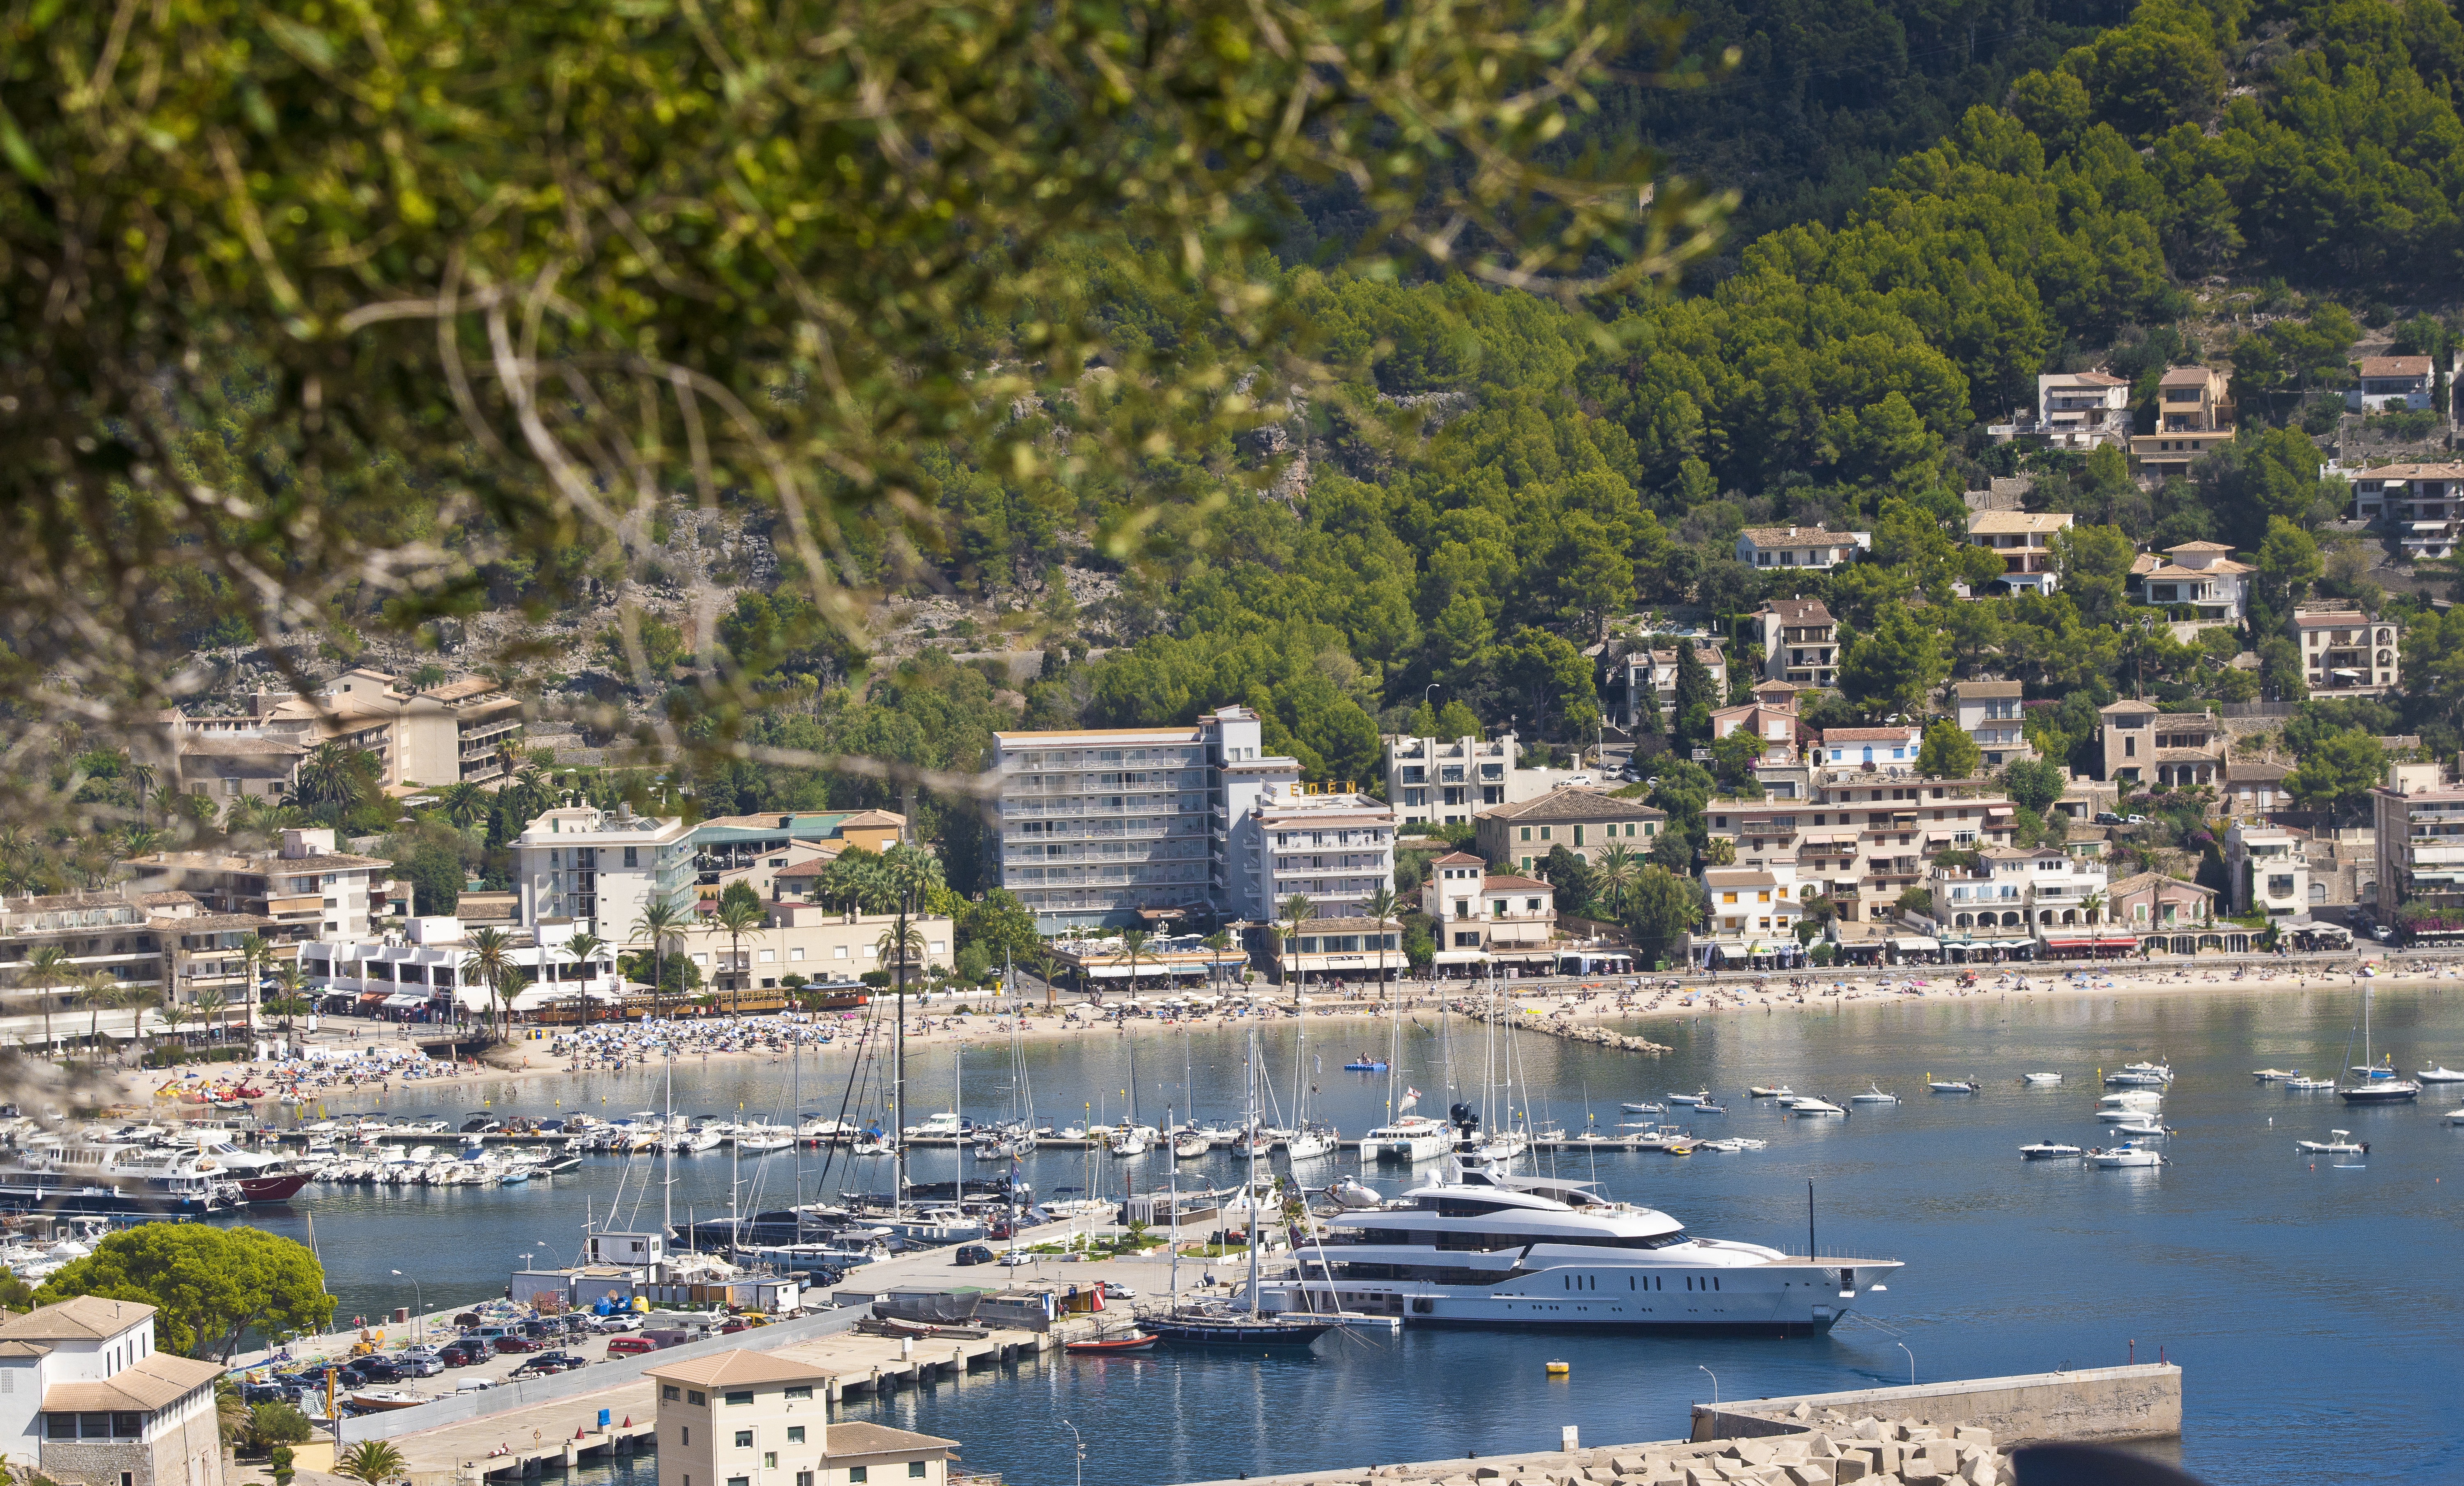
port, ship, boat, blue water, summer, marina, harbor, luxury yacht, dock, water transportation, city, urban area, town, human settlement, metropolitan area, cityscape, waterway, vehicle, infrastructure, tourism, real estate, yacht, coast, watercraft, bay, channel, sea, aerial photography, coastal and oceanic landforms, vacation, nonbuilding structure, building, metropolis, village, urban design